Simone Boisecq

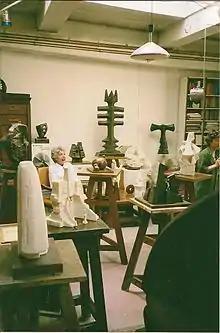
Studio of Simone Boisecq in 1998

Boisecq was born in Algiers to Émile Boisecq and Suzanne Deferre on April 7, 1922. Her father was from Brittany, Vannes, and had moved to Algiers in 1920. He was a liberal Catholic who worked as a military administrator and supported the cultural and national causes of the Bretons. Additionally, he supported the Romani people, Kabyles, Arabs, and Indigenous peoples of the Americas. He held an interest in primitive art (such as Breton art), collected works of African art, as well as made art himself and wrote poetry.